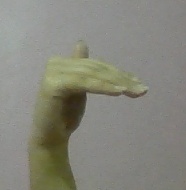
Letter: khaa